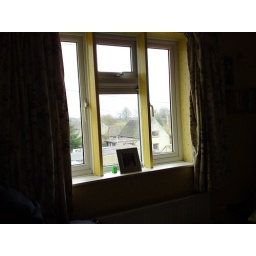
Our window in the master bedroom